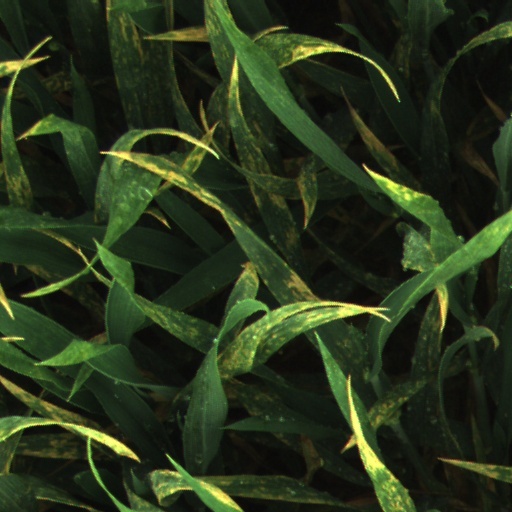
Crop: wheat